A Fever in the Blood

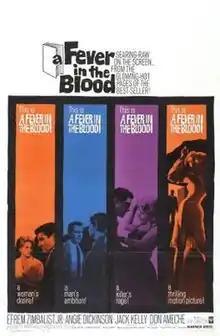
Theatrical release poster

A Fever in the Blood is a 1961 Warner Bros. American courtroom drama directed by Vincent Sherman with music by Ernest Gold, cinematography by J. Peverell Marley and editing by William H. Ziegler. It is based on the 1959 novel of the same name by former lawyer William Pearson. The film stars Efrem Zimbalist Jr., Angie Dickinson, Jack Kelly and Don Ameche. Carroll O'Connor appears in his film debut.